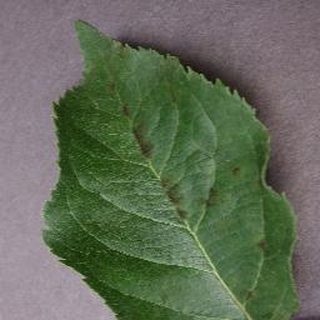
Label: apple_apple_scab